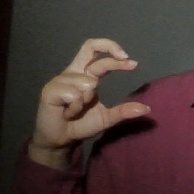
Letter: thal